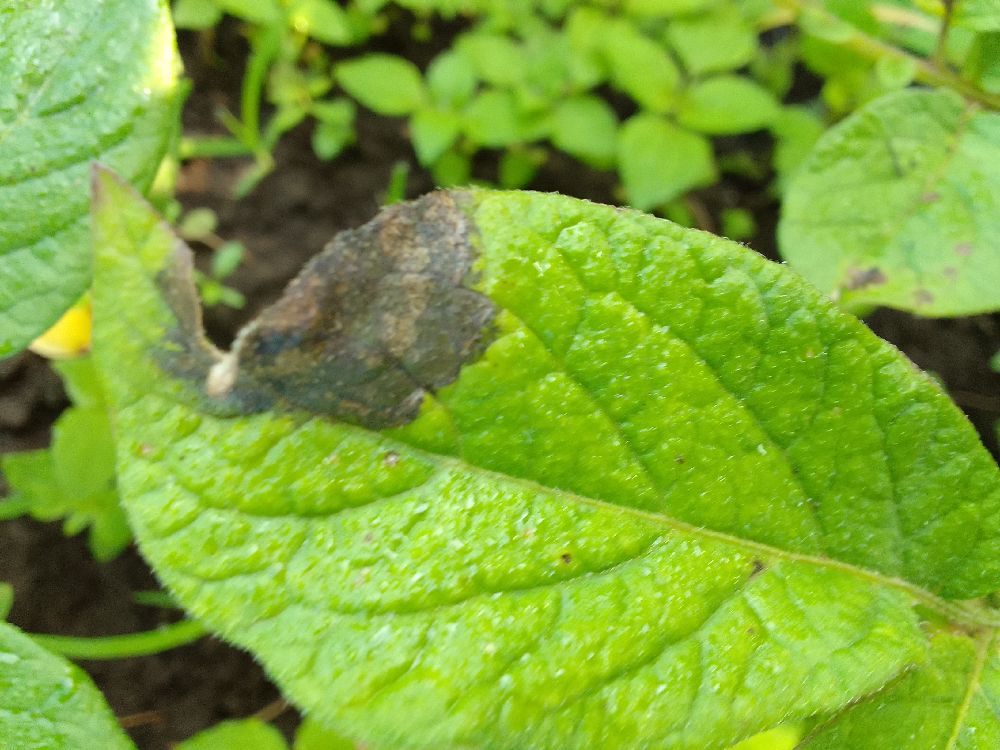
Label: Late blight